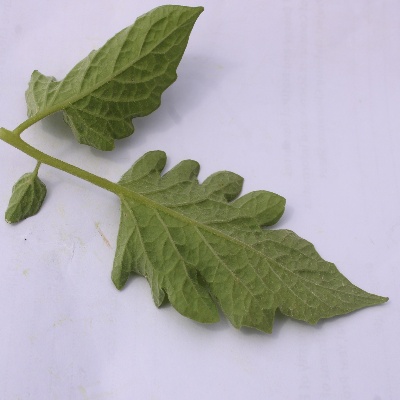
Crop: Tomato
Condition: healthy